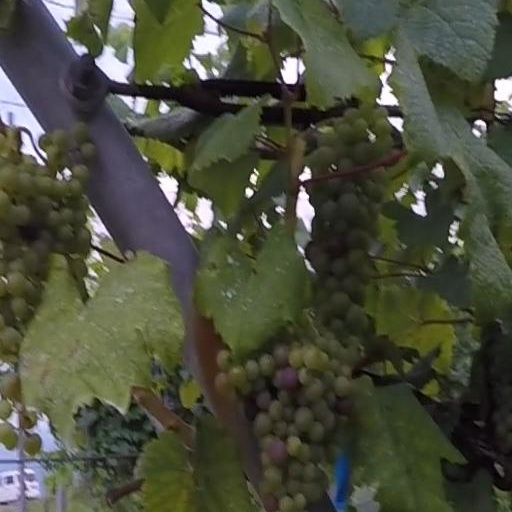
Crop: grape